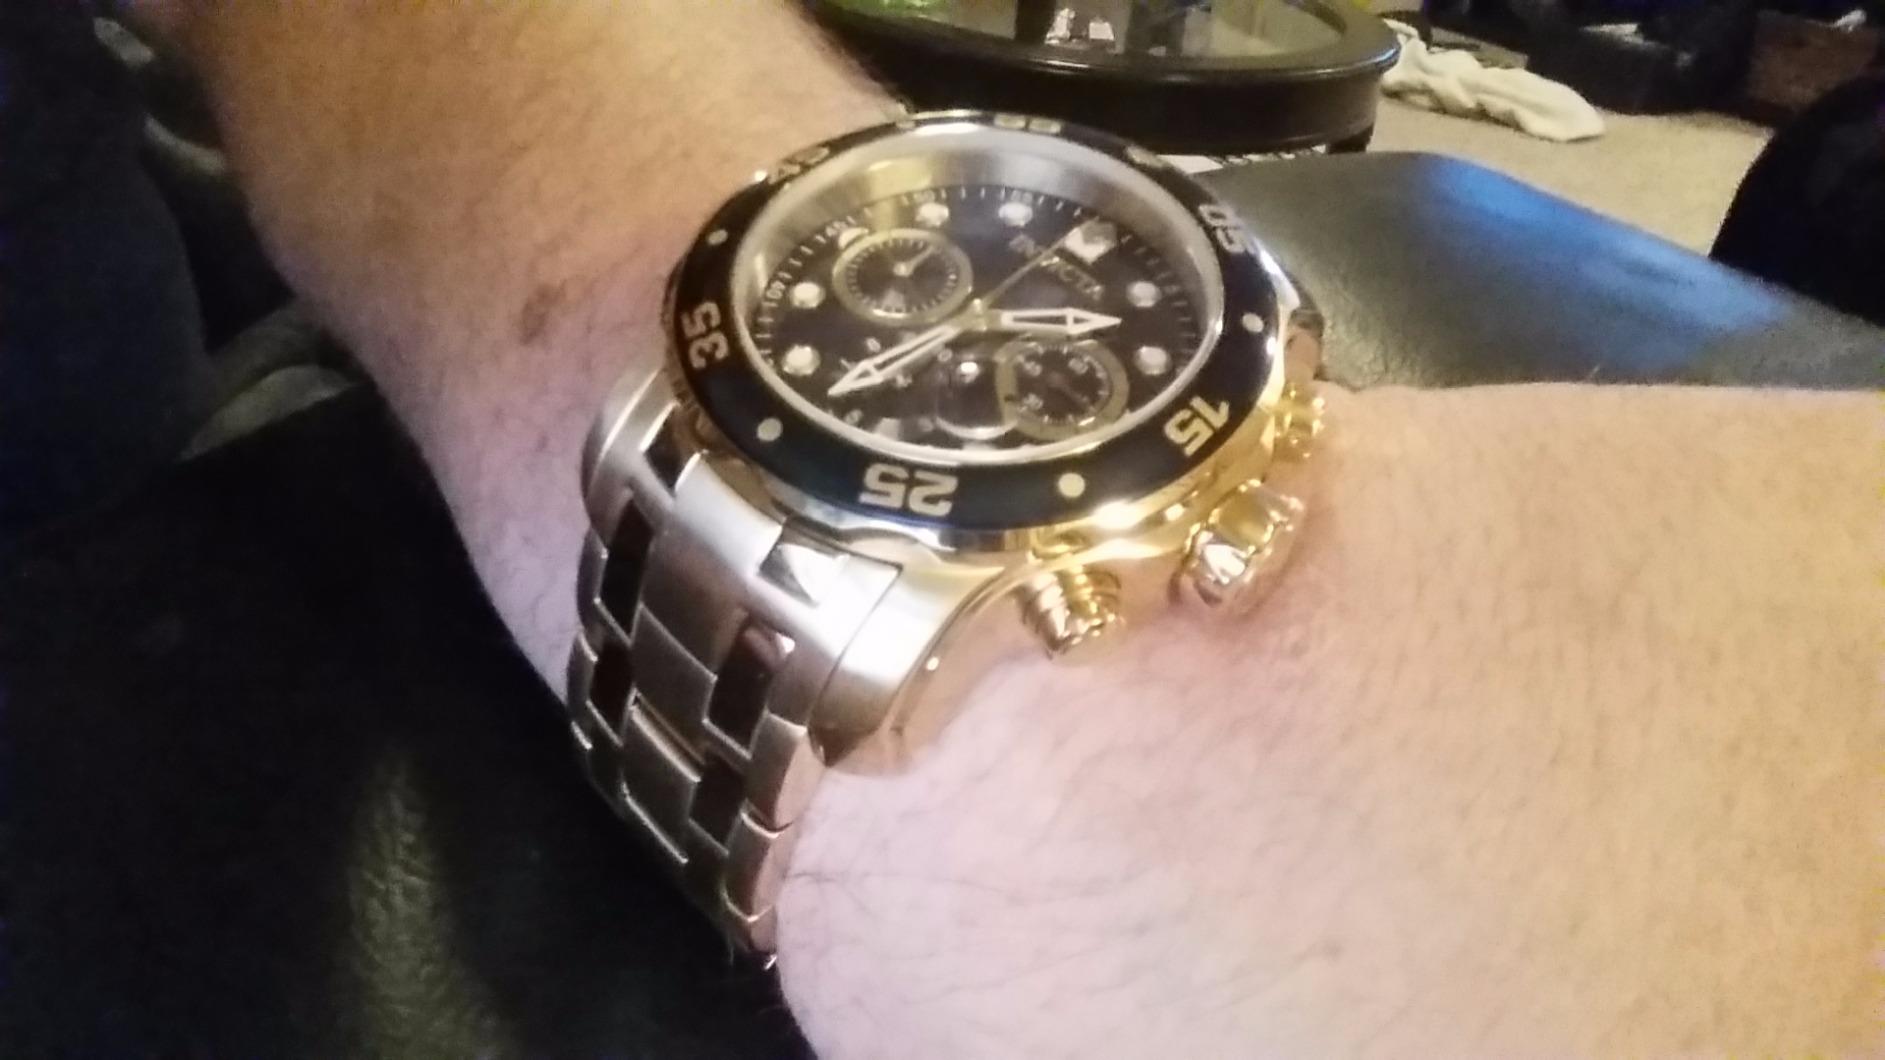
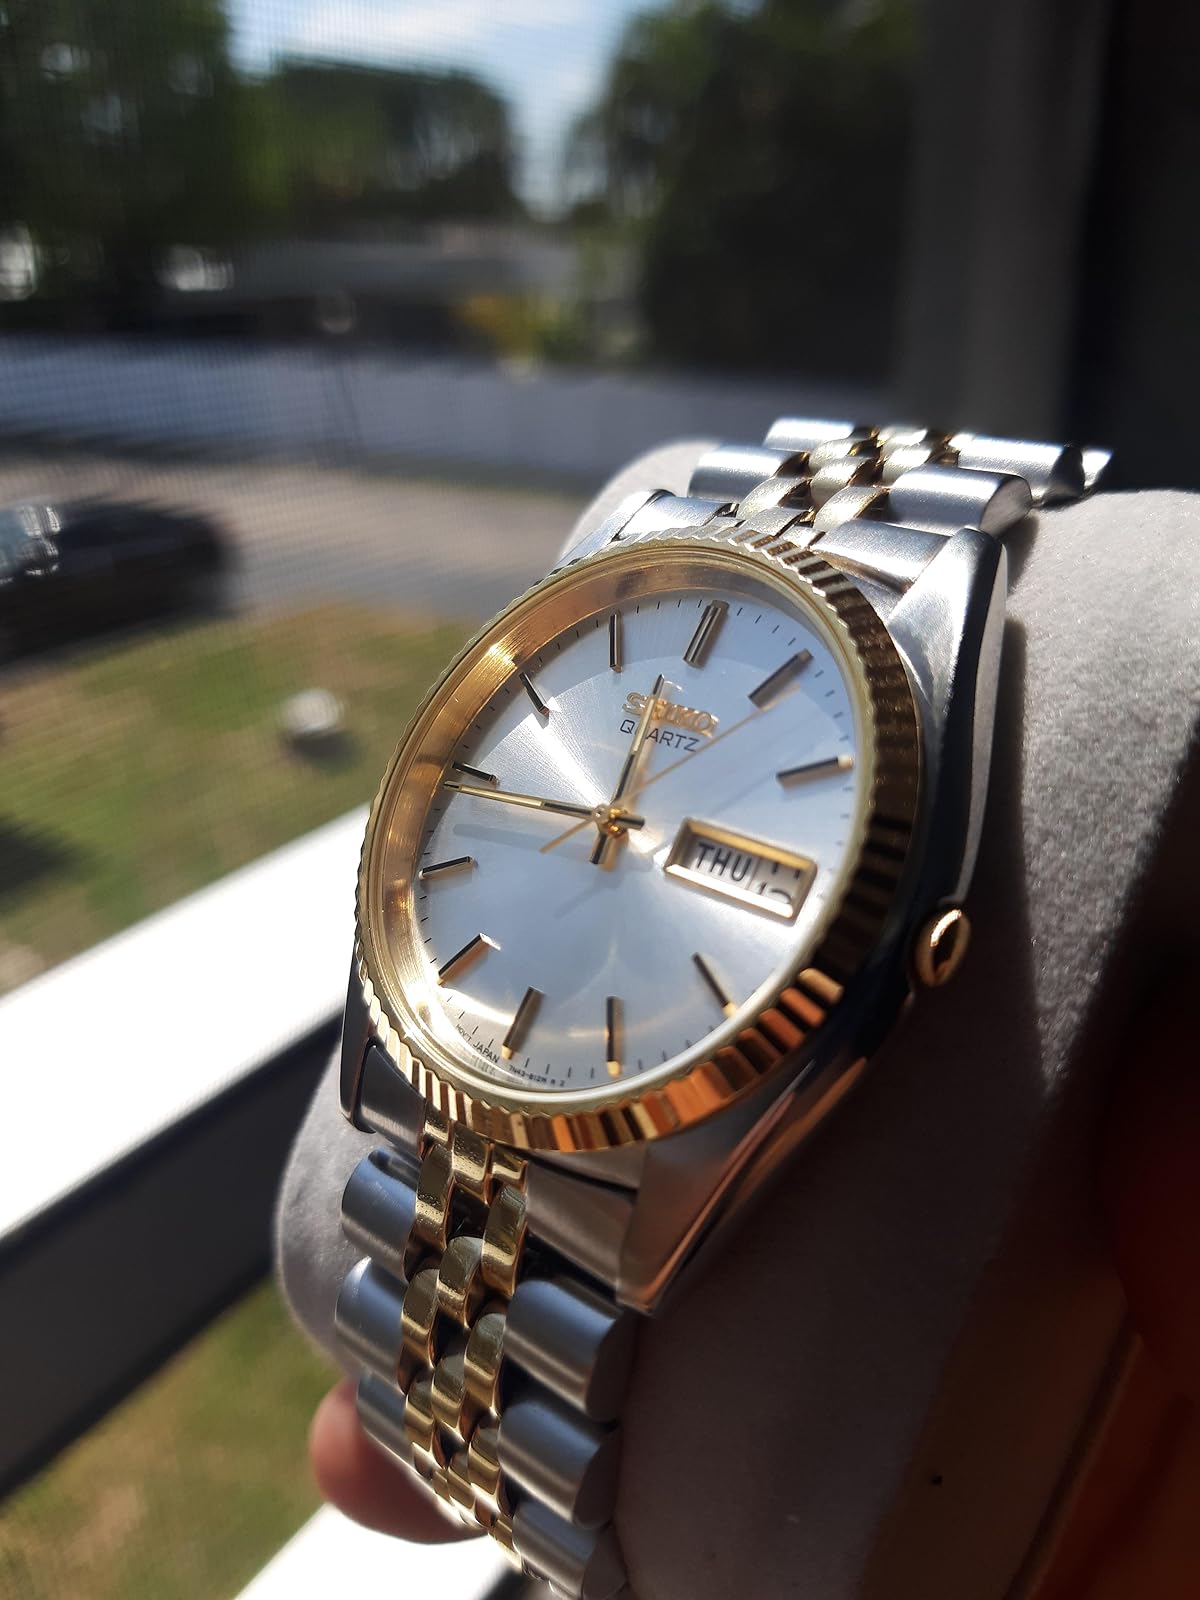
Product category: accessories_watch
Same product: no